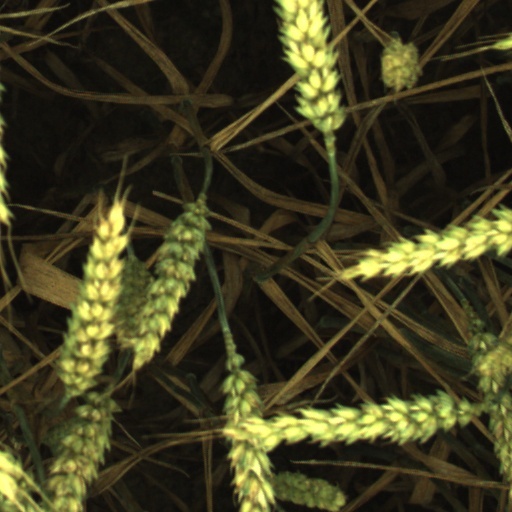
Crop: wheat